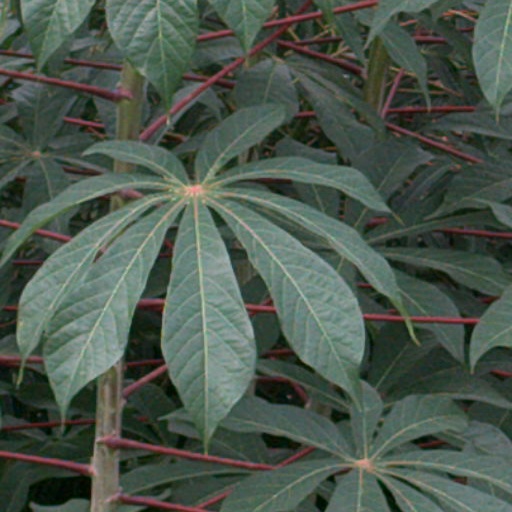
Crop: cassava